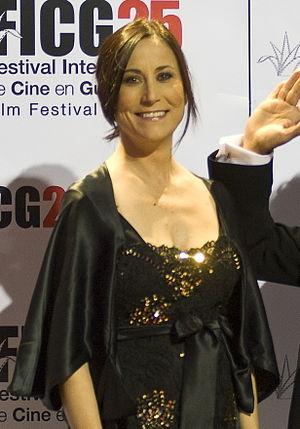
Bottle Rocket, film américain sorti en 1996, est le premier long-métrage réalisé par Wes Anderson. Il est basé sur le court-métrage du même nom réalisé par Anderson trois ans plus tôt. Le film est une comédie policière racontant les aventures de trois jeunes Texans désœuvrés qui veulent devenir de vrais criminels mais qui sont trop idiots et maladroits pour réussir. Après un premier braquage minable, le trio s'associe avec Monsieur Henry qui leur propose de cambrioler un entrepôt mais l'opération ne va pas se dérouler comme prévu.
Lumi Cavazos est une actrice mexicaine, née le 21 décembre 1968 à Monterrey.